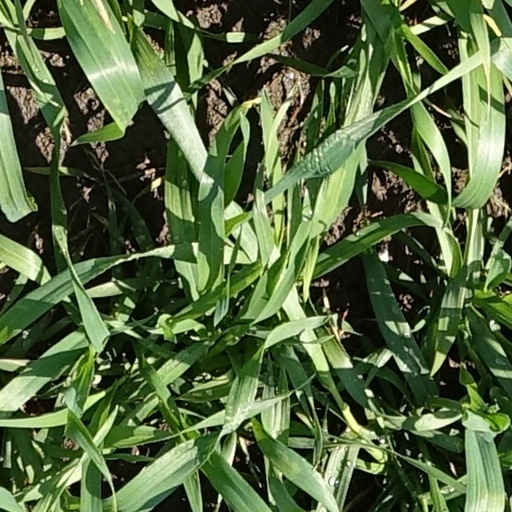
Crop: wheat